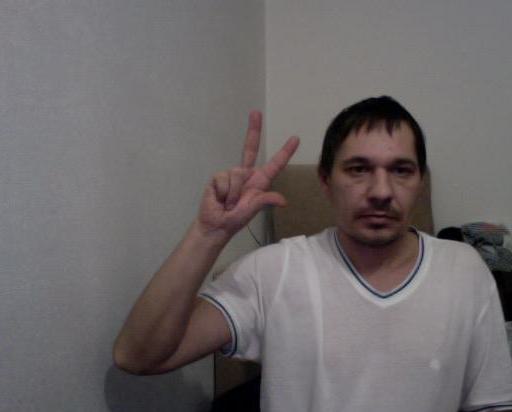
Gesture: three2